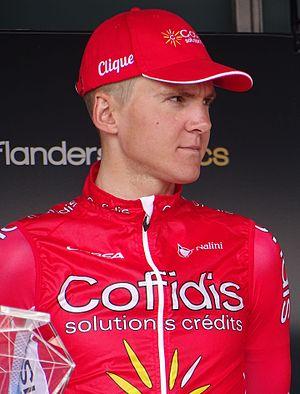
Reportage réalisé le mercredi 8 avril à l'occasion du départ du Grand Prix de l'Escaut 2015 à Anvers, Belgique.
Gert Jõeäär, né le 9 juillet 1987 à Tallinn, est un coureur cycliste estonien, membre du CFC Spordiklubi.